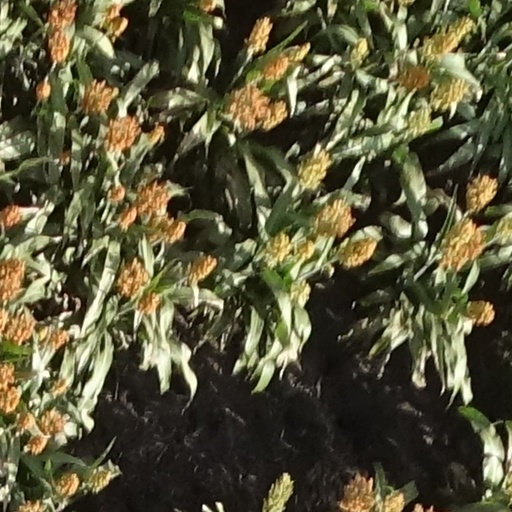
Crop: sorghum